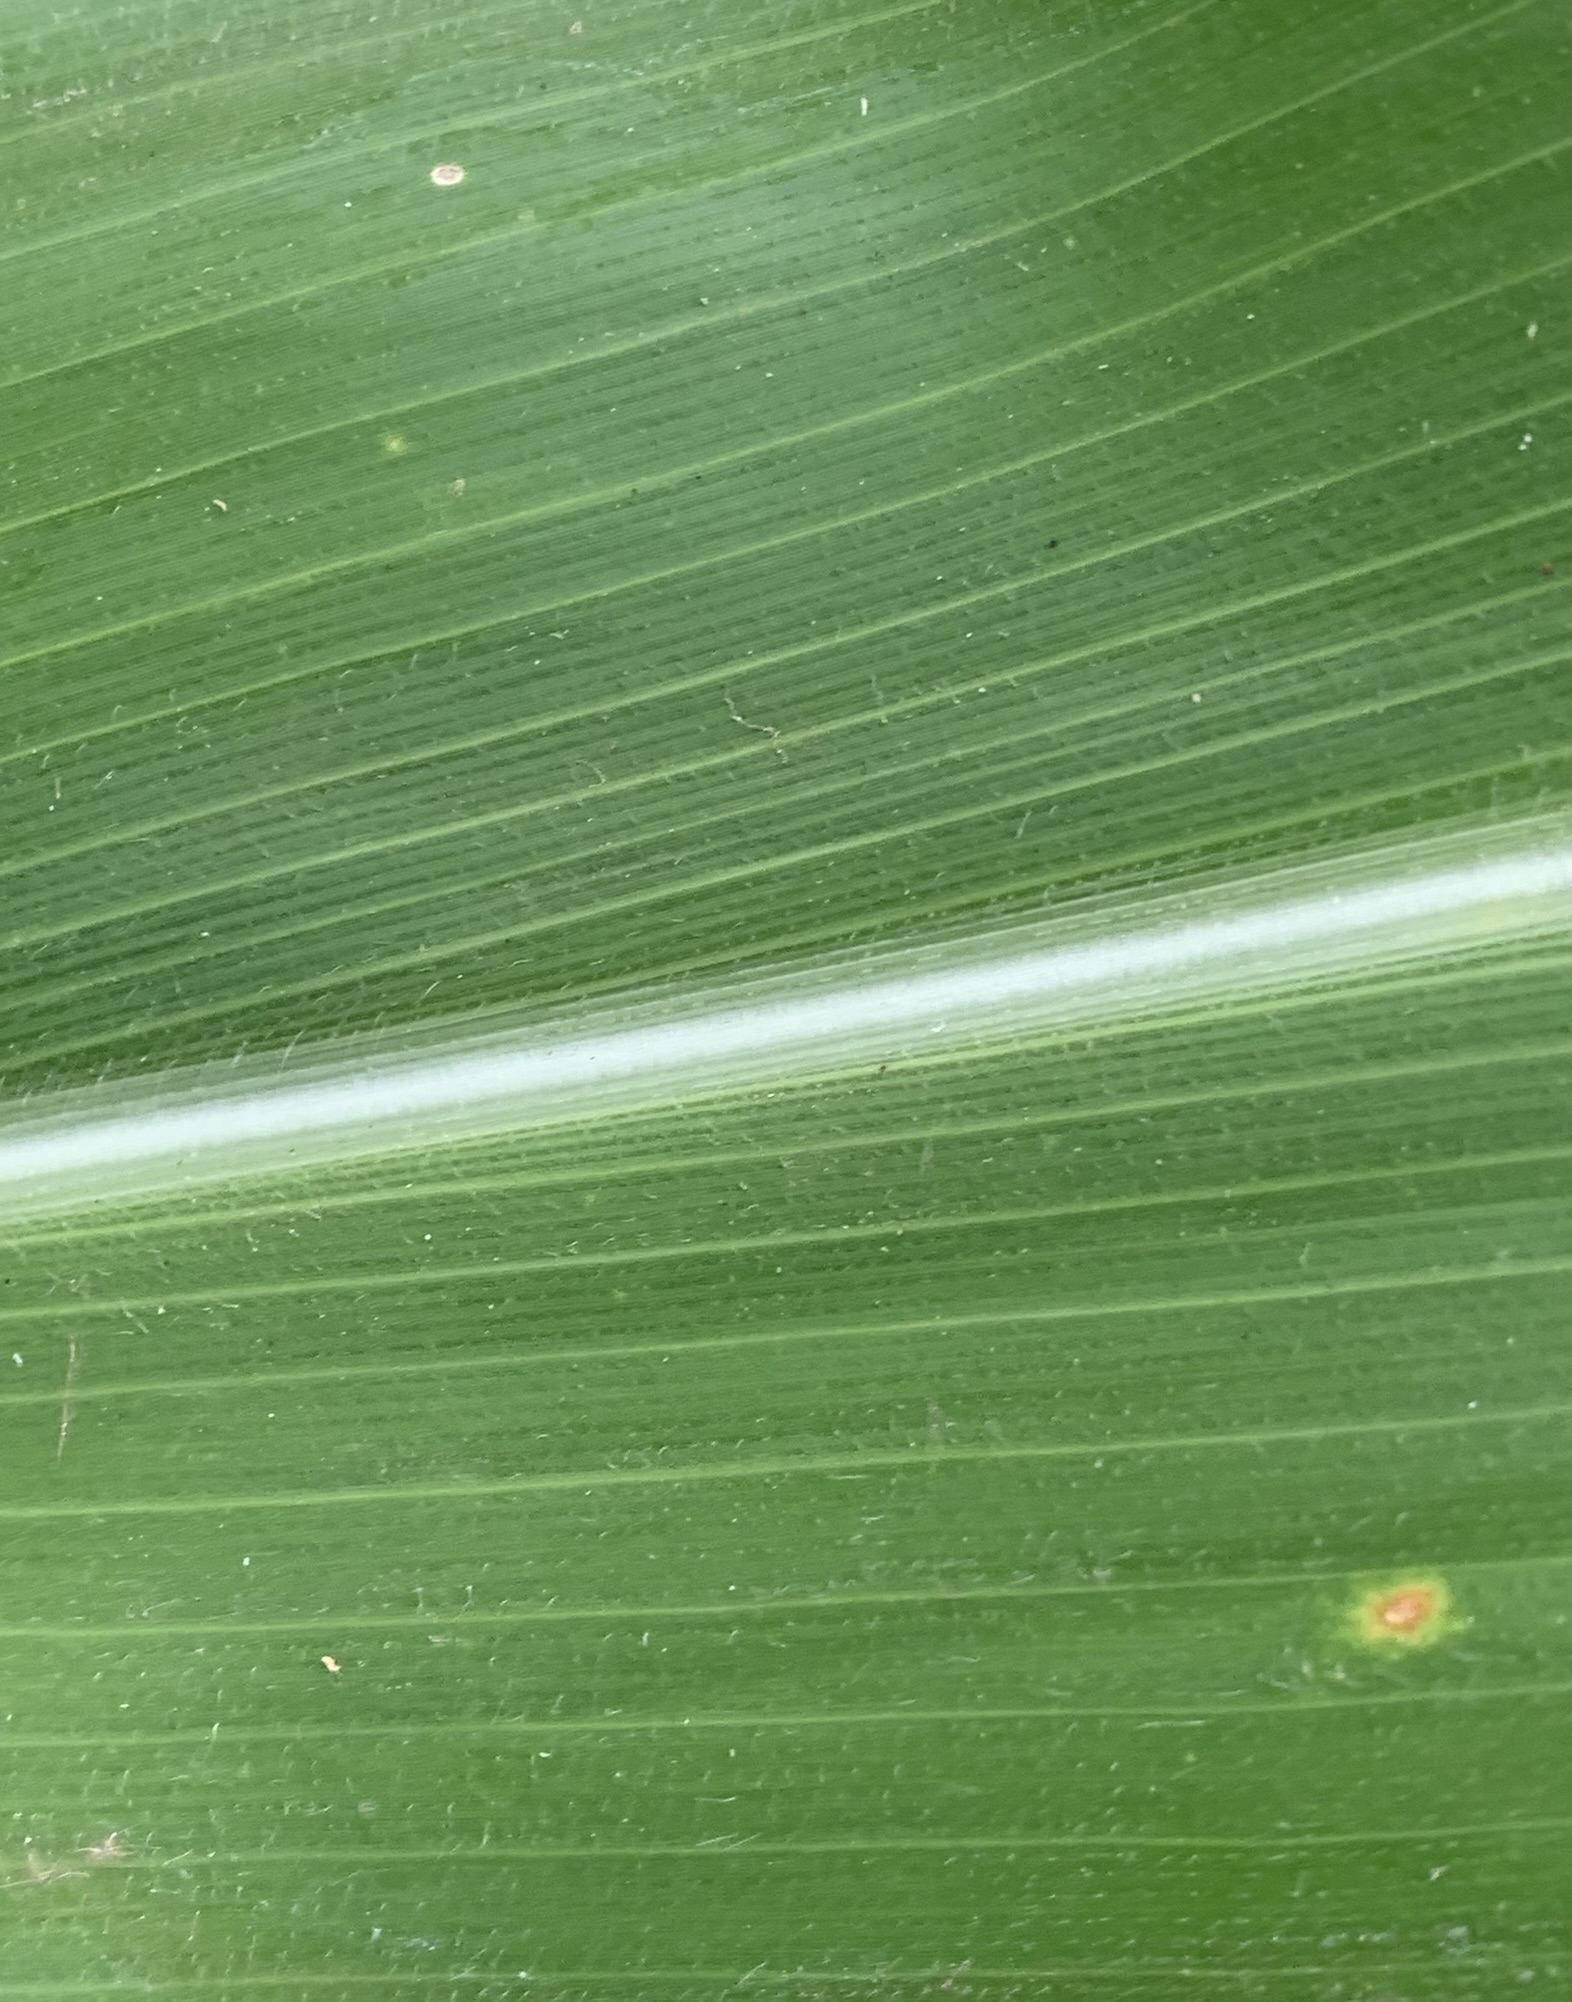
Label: Healthy